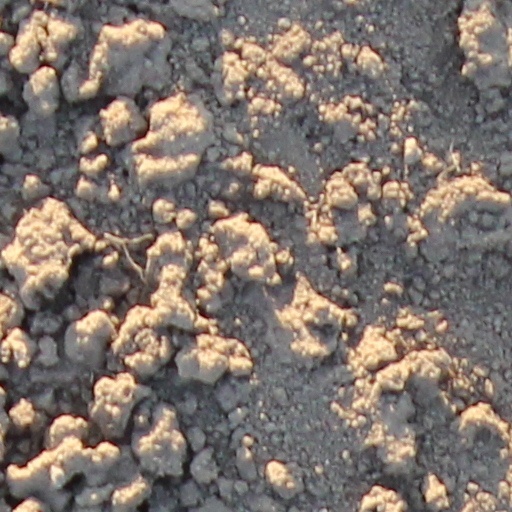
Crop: wheat